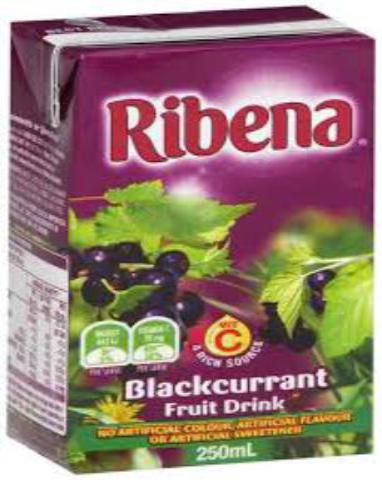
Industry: Food